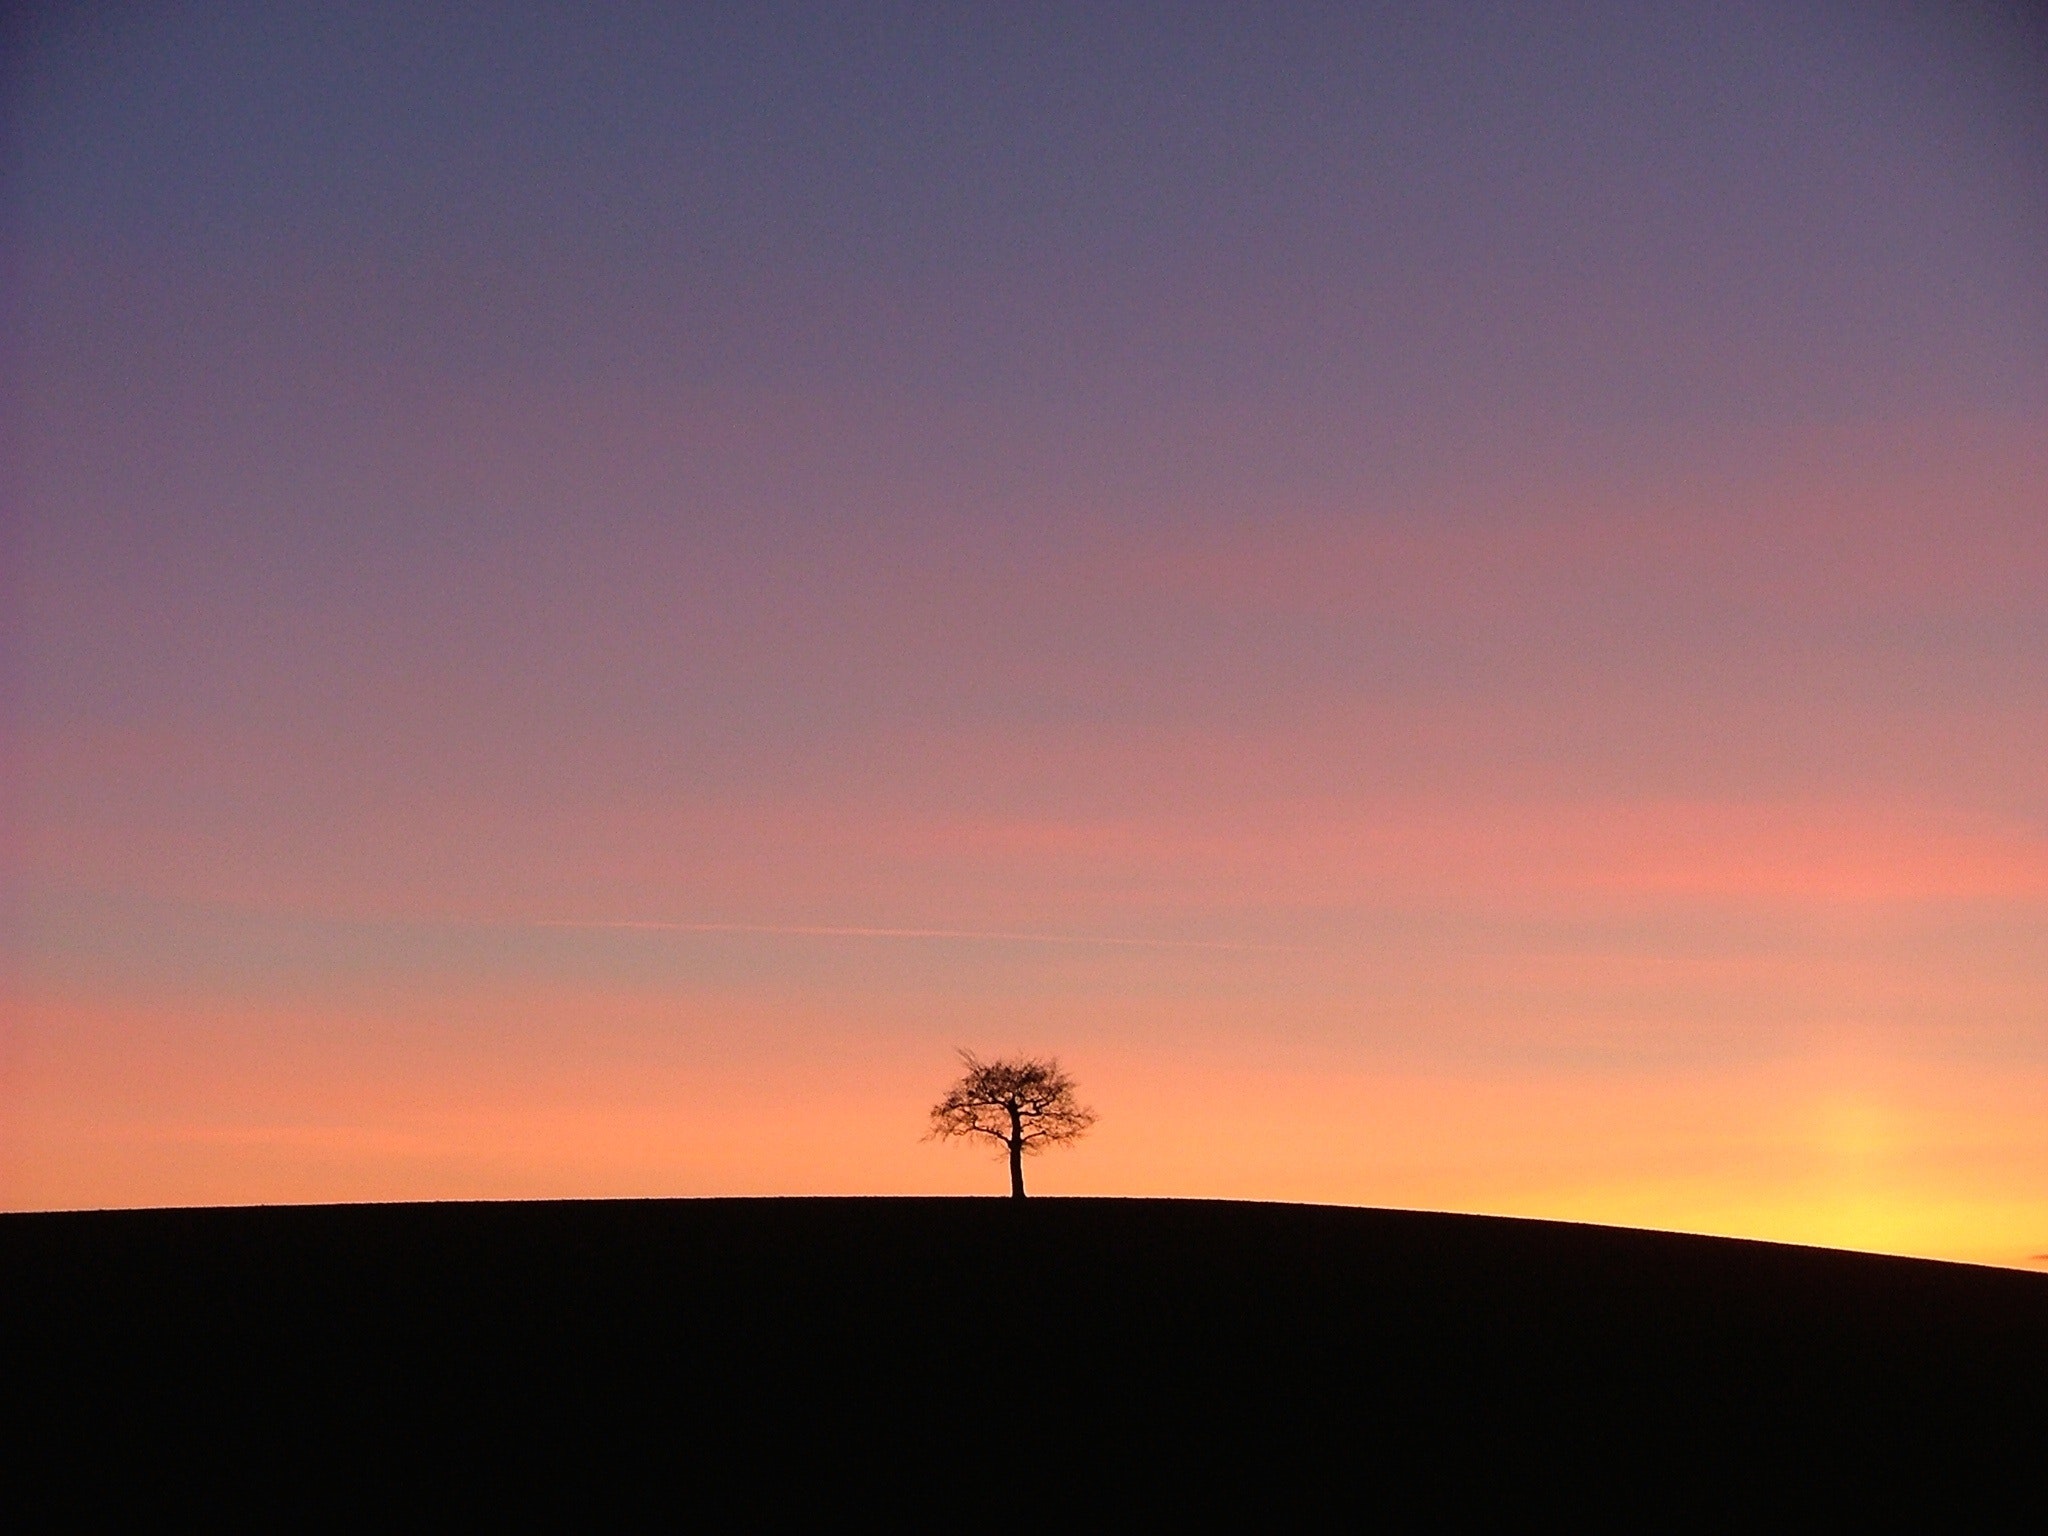
sky, horizon, afterglow, sunset, dusk, tree, evening, red, sunrise, natural landscape, cloud, natural environment, morning, red sky at morning, atmospheric phenomenon, orange, ecoregion, atmosphere, plain, dawn, landscape, woody plant, savanna, calm, rural area, silhouette, grassland, plant, sunlight, photography, prairie, hill